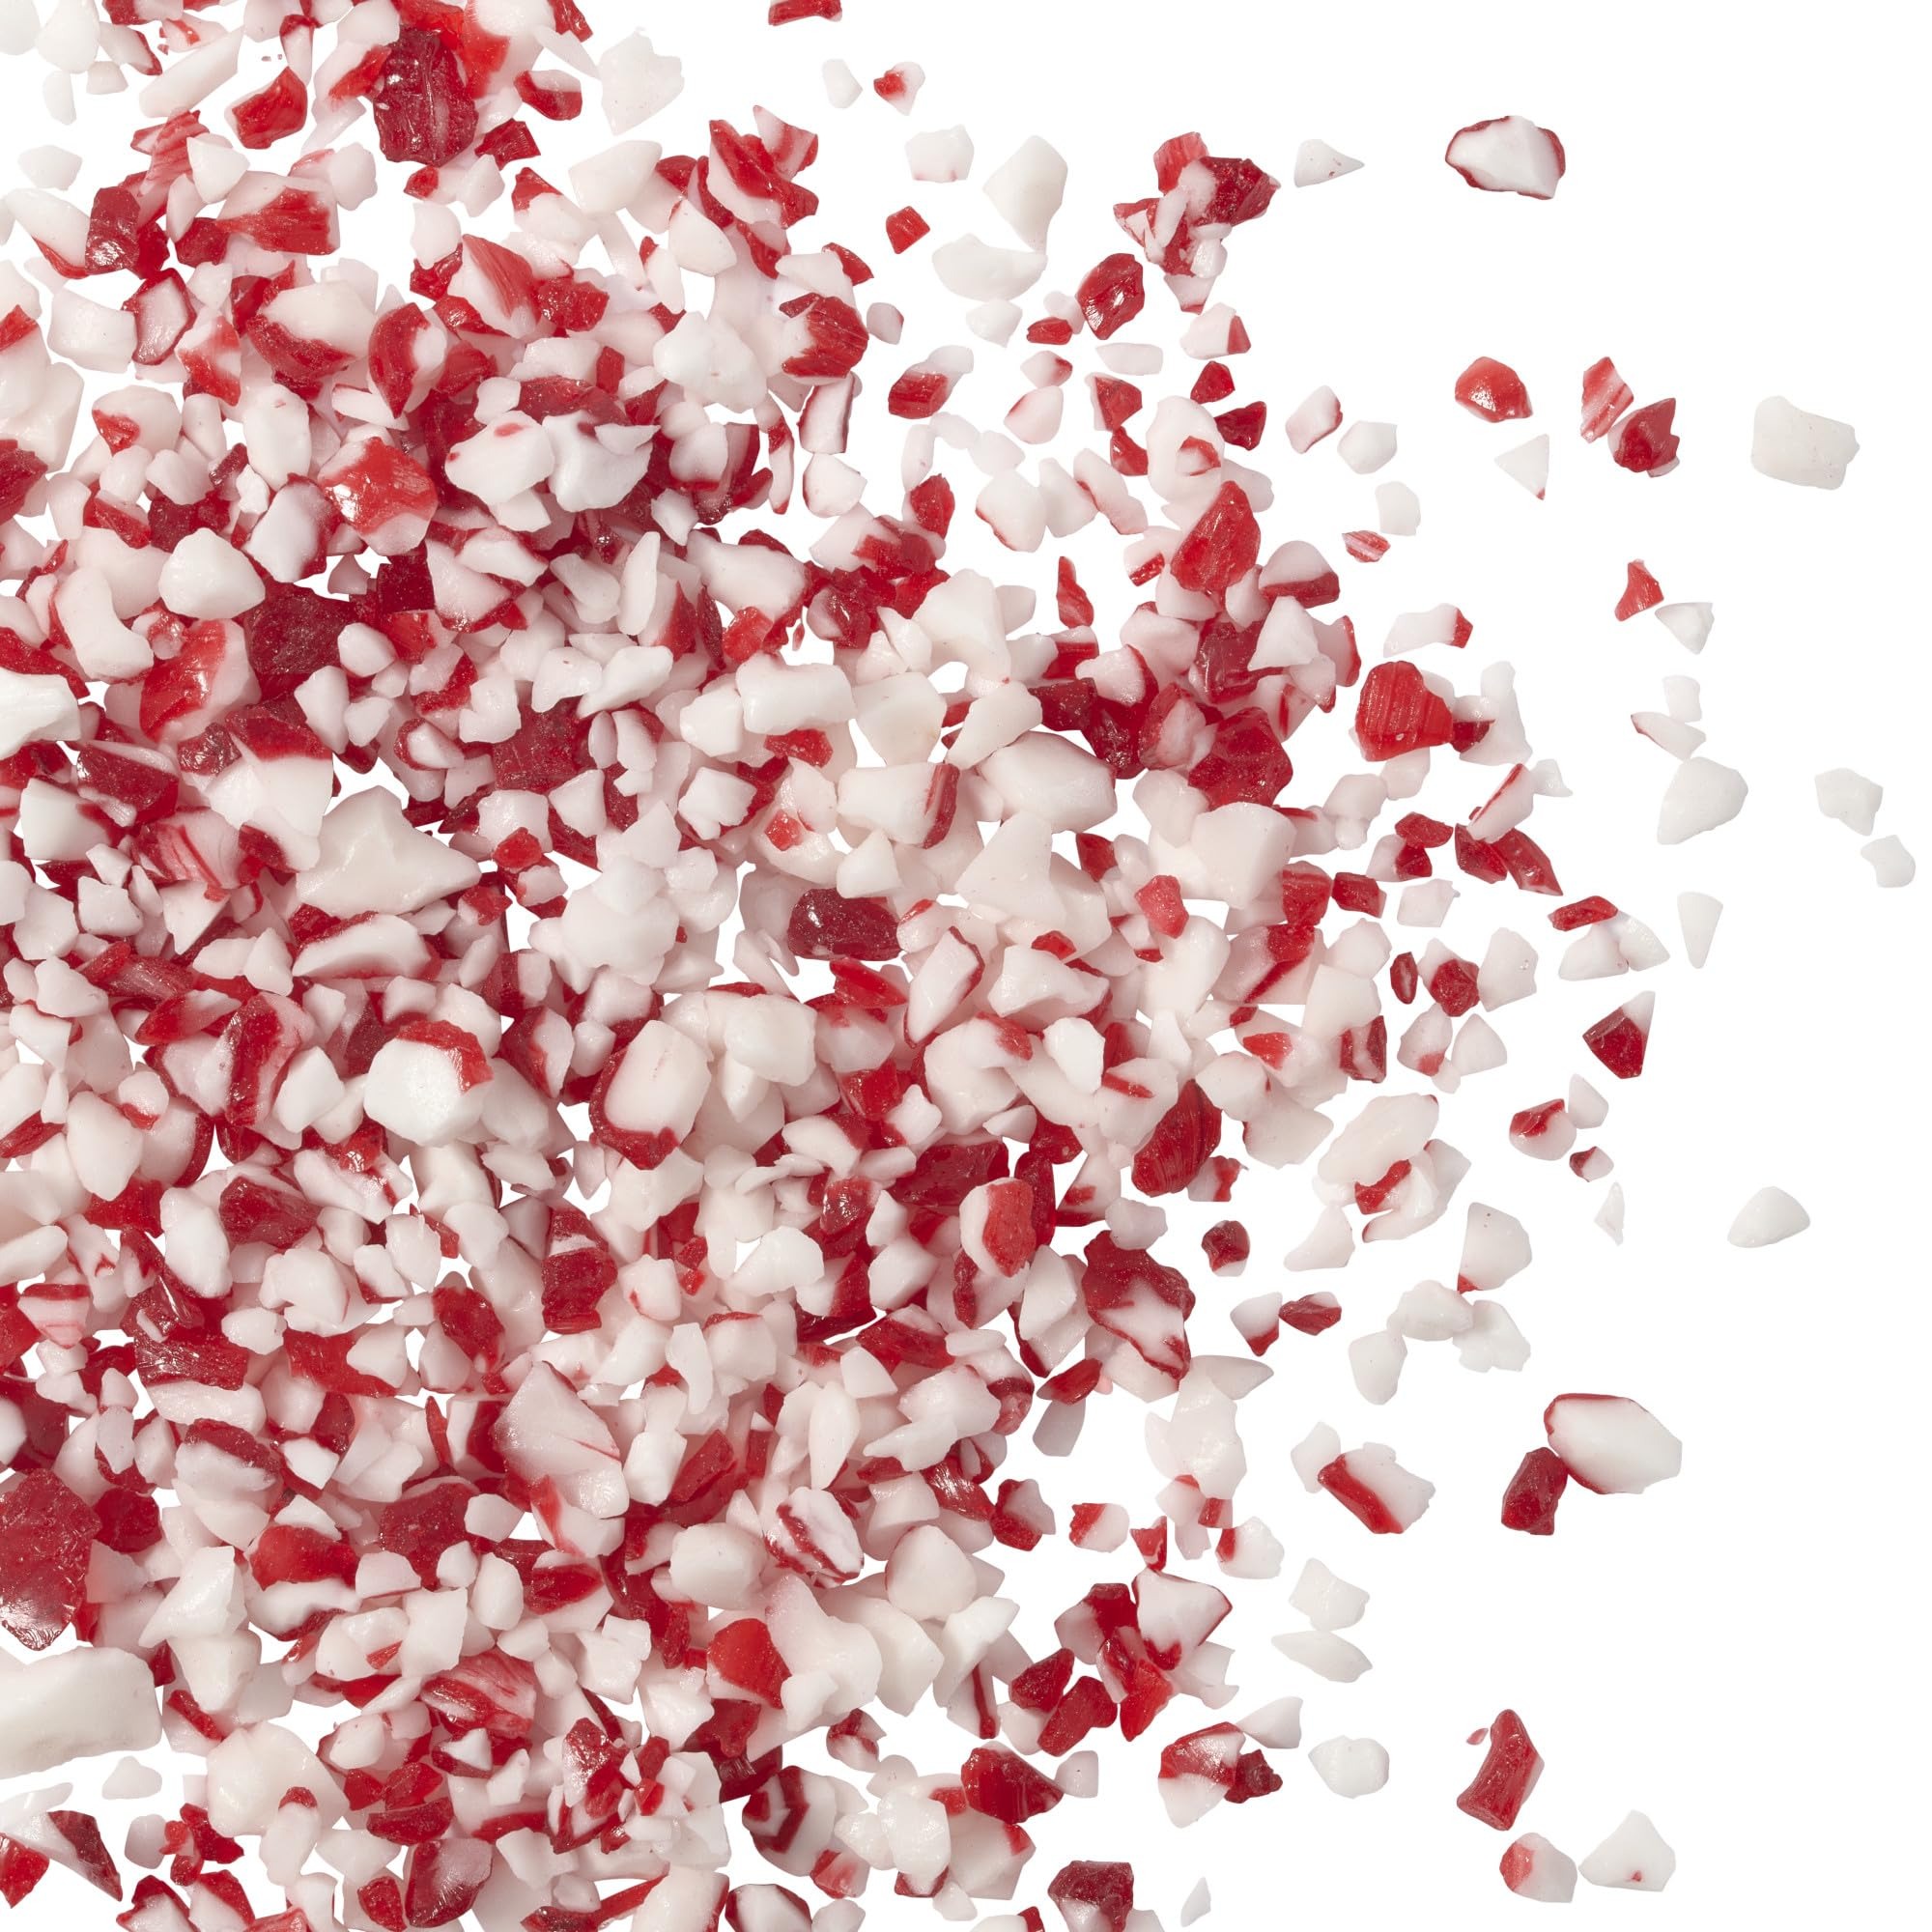
Item Name: DecoPac Peppermint Crushed Candy Bits, Sugar Decorations For Cakes, Toppings, Cupcakes, and Drinks | Red and White | Mint Flavor | 16oz Pack
Bullet Point 1: Delicious Flavor - Add the irresistible taste of Peppermint to your sweet treats with our flavored Sugar Candy Decorations. From sprinkling over treats to creating a colorful drink rim, DecoPac Sugar Candy pieces are a great finishing touch!
Bullet Point 2: Easy to Use - Sprinkle this seasonal candy on your favorite treats, such as cakes, donuts, cookies, cupcakes, and ice cream, or add to hot chocolate, mocha coffee, or the rim of festive cocktail glasses for a delicious peppermint twist.
Bullet Point 3: Vibrant Christmas Treats - Elevate your Christmas holiday celebration treats with this festive candy, bring the flavors of Christmas to your desserts and snacks.
Bullet Point 4: Extra Large Resealable Pack - The convenient 16oz resealable bag ensures the crushed candies stay fresh and ready to use all through the season. Gusseted bag can easily stand on its own for easy storage or presentation.
Bullet Point 5: Preferred Sprinkle Mix of Professionals - DecoPac Crunch Candy Bits, Sprinkles, and Fusion Mixes are the choice of professional cake decorators and bakers worldwide thanks to their unrivaled quality and incredible range.
Value: 16.0
Unit: Ounce

Price: 24.99